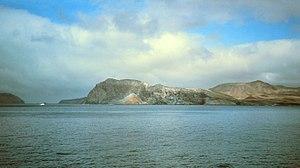
L’île Guadalupe est une île volcanique mexicaine de l’océan Pacifique située à 252 km à l'ouest-sud-ouest des côtes de la péninsule de la Basse-Californie. C'est le point le plus à l’ouest du territoire mexicain. Elle appartient administrativement à la ville de Ensenada de l’État de Basse-Californie. L’île mesure 35 km de long et 9,5 km de large pour une superficie totale de 243,9 km². La chaîne volcanique atteint 1 298 mètres d'altitude au mont Augusta au nord de l’île.